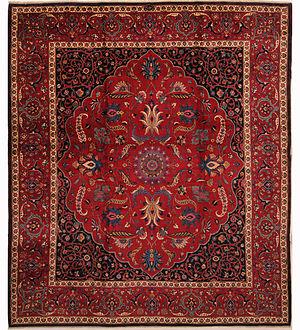
Le rinceau désigne un motif ornemental constitué d'une arabesque de feuillages, de fleurs ou de fruits sculptée ou peinte servant d'ornement en architecture ou dans les arts décoratifs.